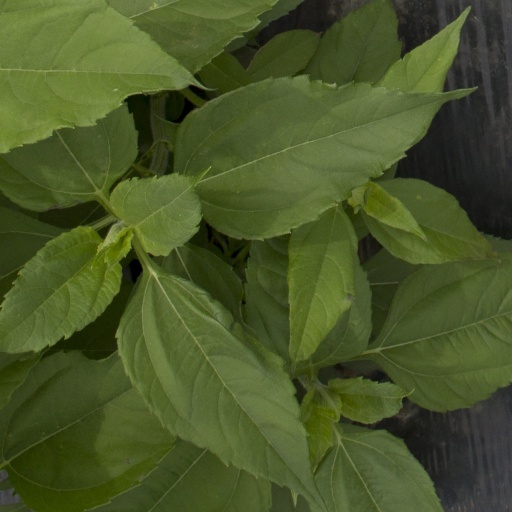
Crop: Jerusalem artichoke